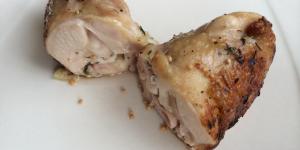
muslos de pollo rellenos de jamon y queso